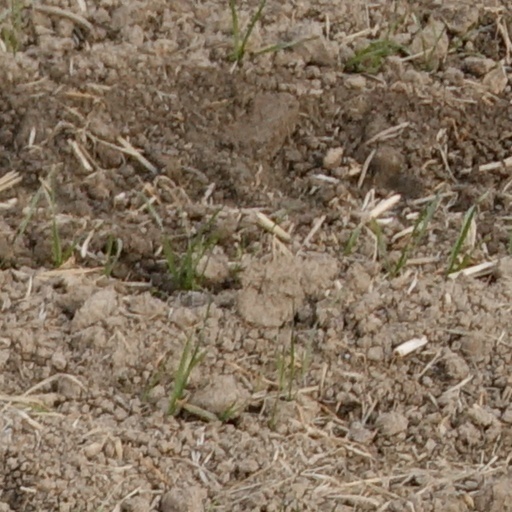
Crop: wheat